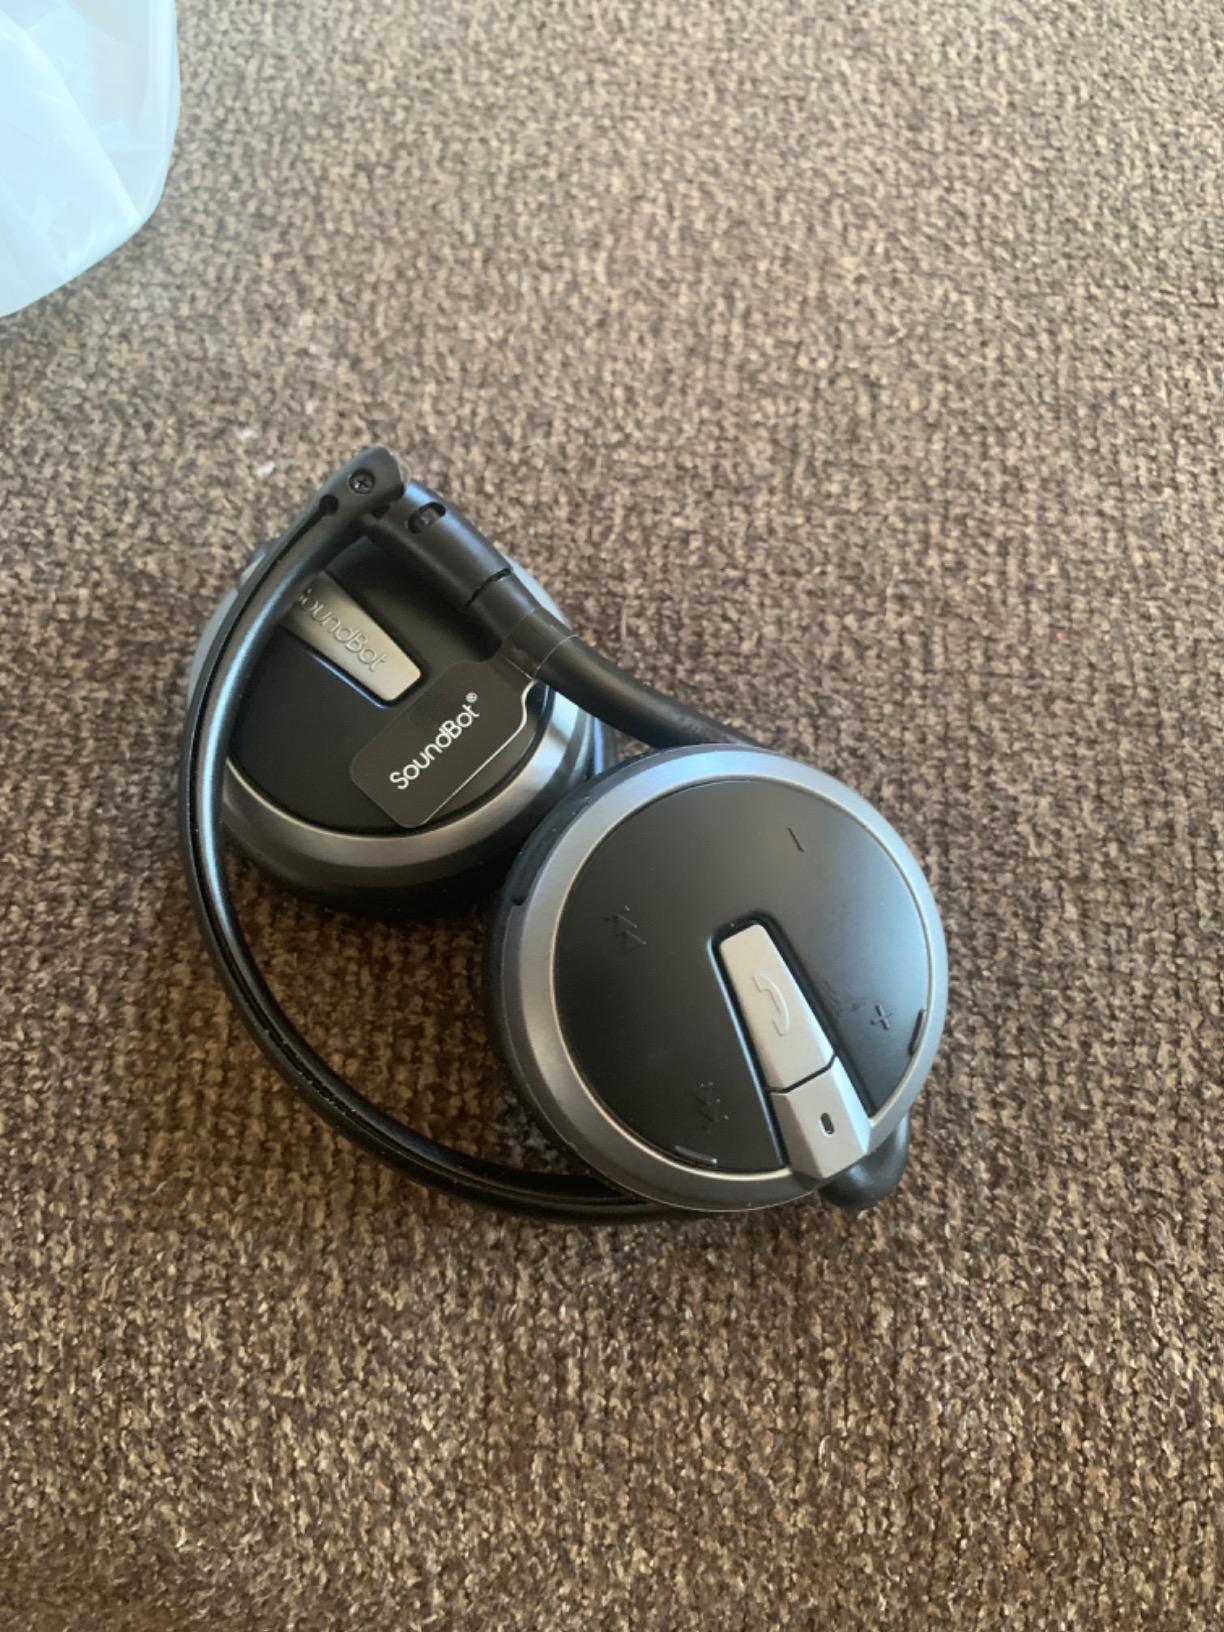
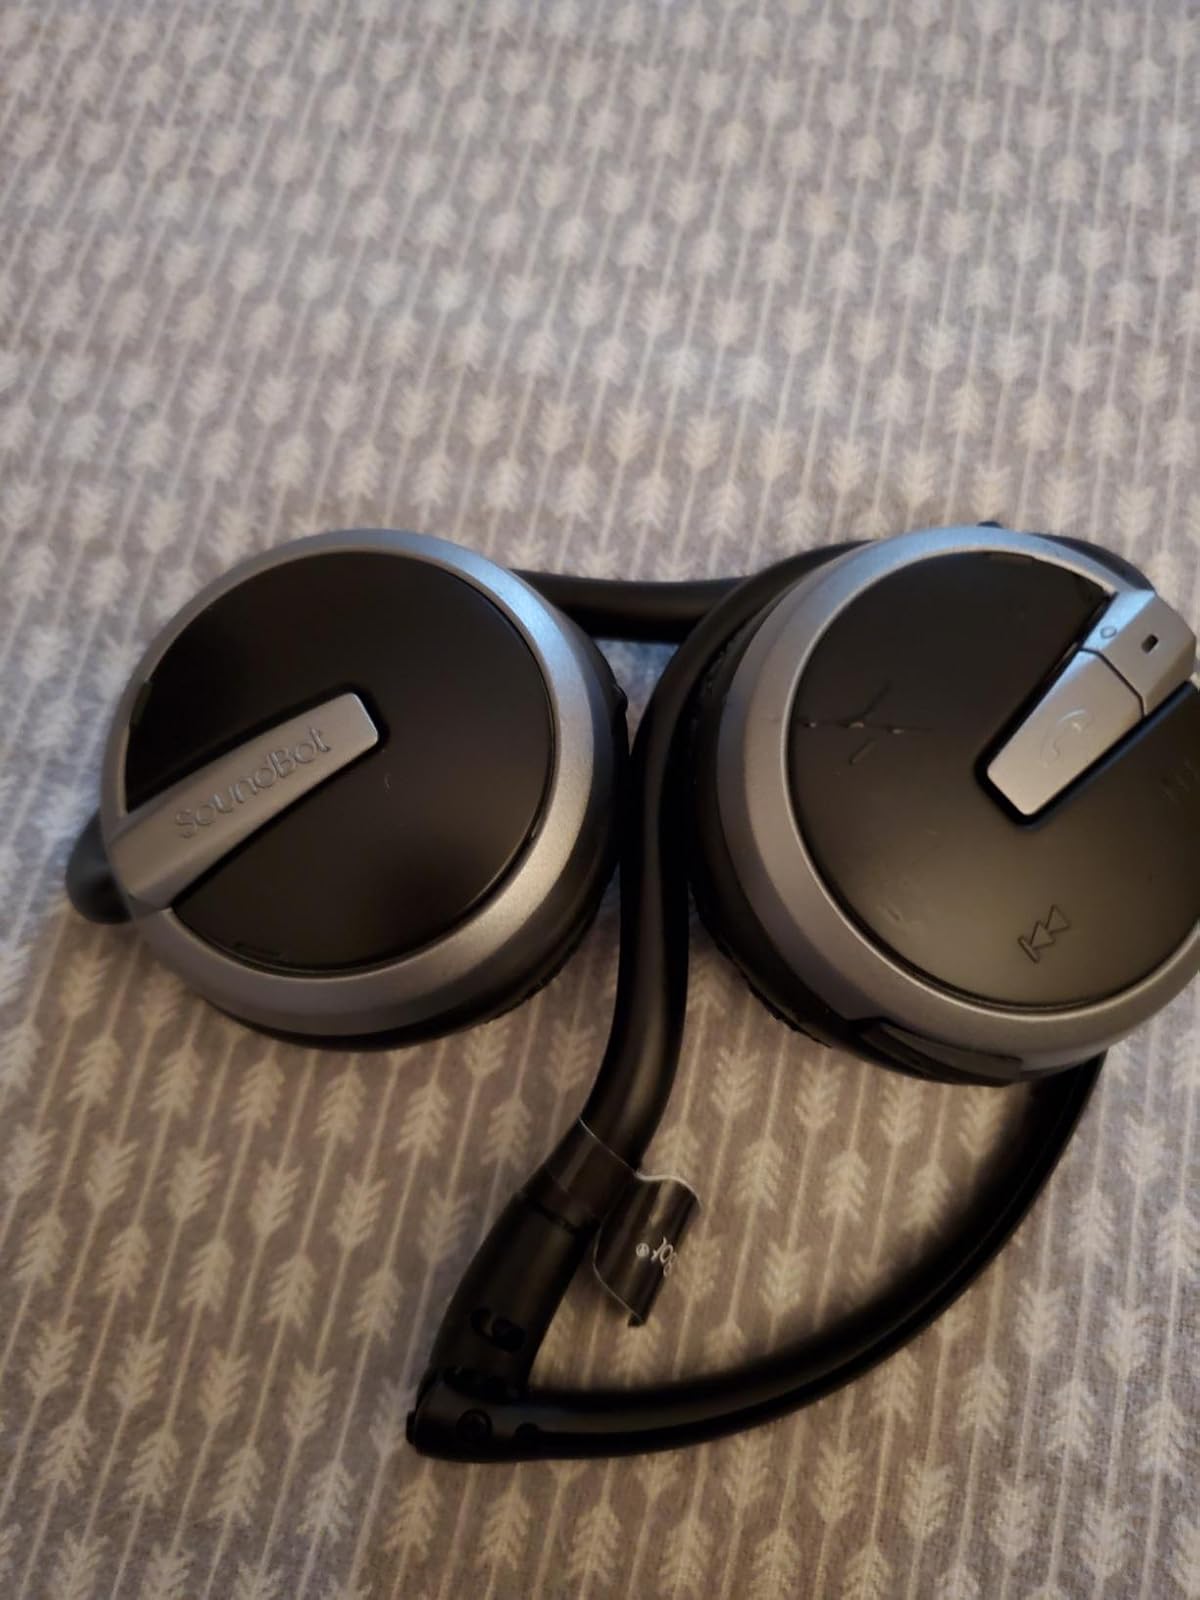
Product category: headphones
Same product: yes